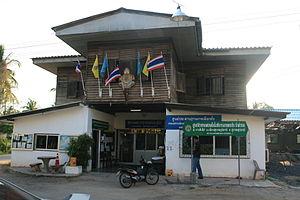
Le tambon est une unité de gouvernement local de la Thaïlande. Situé sous l’amphoe ou district, lui-même placé sous la changwat ou province, le tambon constitue donc le 3ᵉ niveau de division administrative.